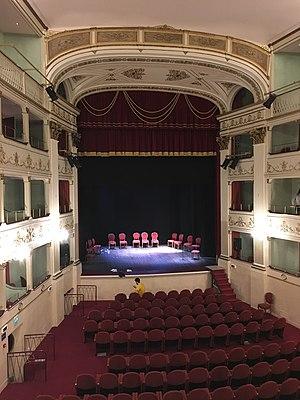
Le Teatro Niccolini à Florence est situé dans la Via Ricasoli, à quelques pas du Duomo.